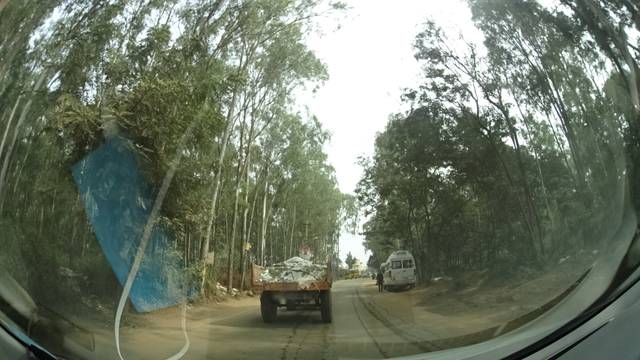
Region: India
Coordinates: 12.964, 77.751